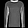
Label: Pullover